Kinkajou

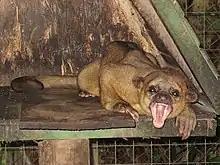
Kinkajou yawns in a Costa Rican animal shelter

Kinkajous are sometimes kept as exotic pets. They are playful, generally quiet, docile, and have little odor, but they can occasionally be aggressive. Kinkajous dislike sudden movements, noise, and being awake during the day. An agitated kinkajou may emit a scream and attack, usually clawing its victim and sometimes biting deeply. In 2011, the Centers for Disease Control and Prevention reported that pet kinkajous in the United States can be carriers (fecal–oral route) of the raccoon roundworm "Baylisascaris procyonis", which is capable of causing severe morbidity and even death in humans if the brain is infected. In 2023, "National Geographic" reported that escaped kinkajou pets were living in Florida.